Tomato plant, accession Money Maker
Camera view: vertical (180 deg); turntable rotation: 120 degrees
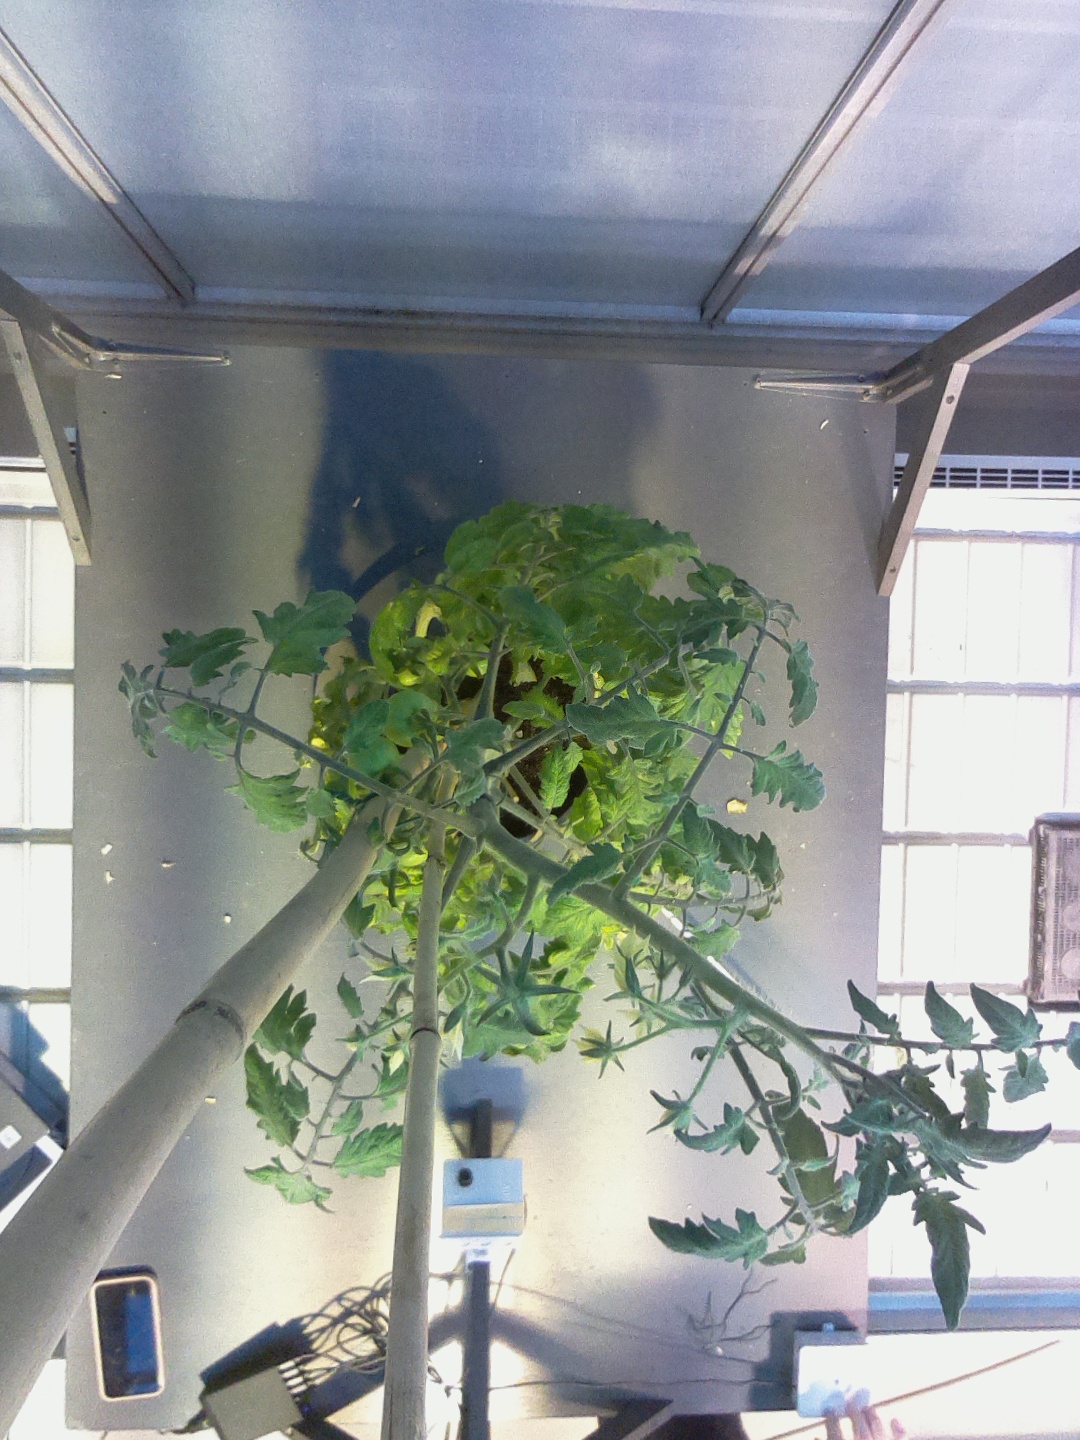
BBCH growth stage 73: 30%-40% of final fruit size